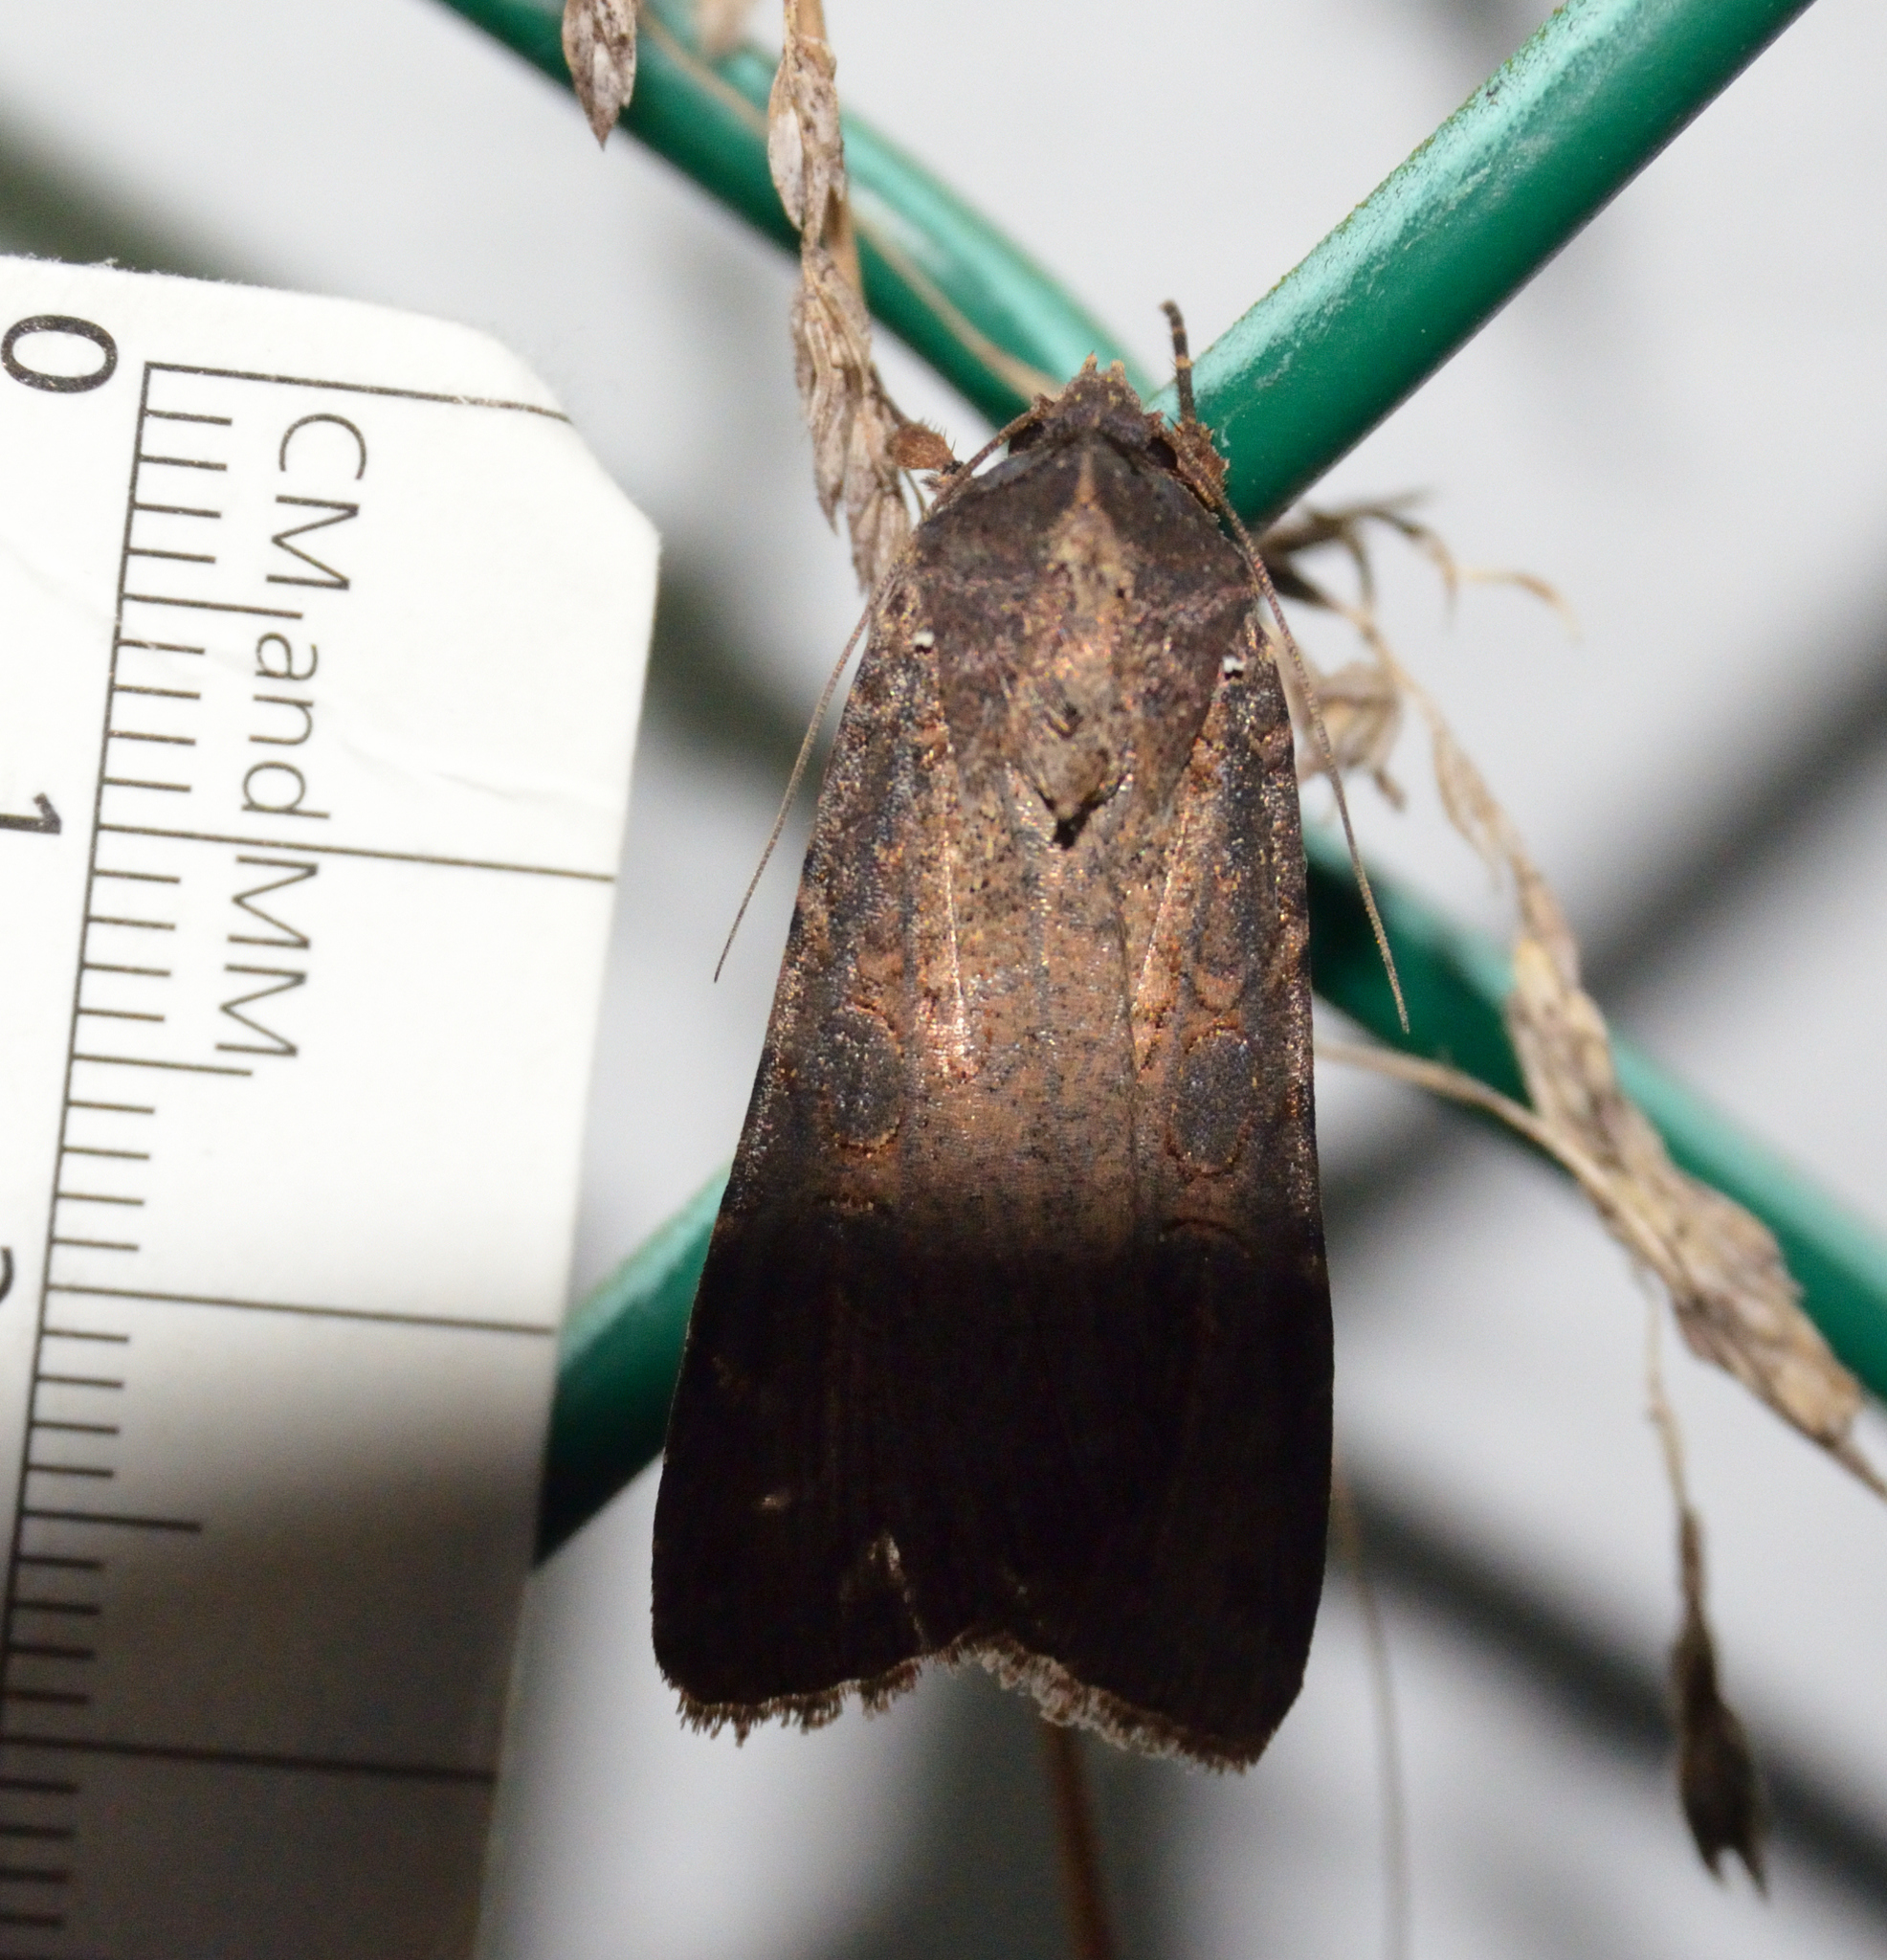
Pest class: cutworms